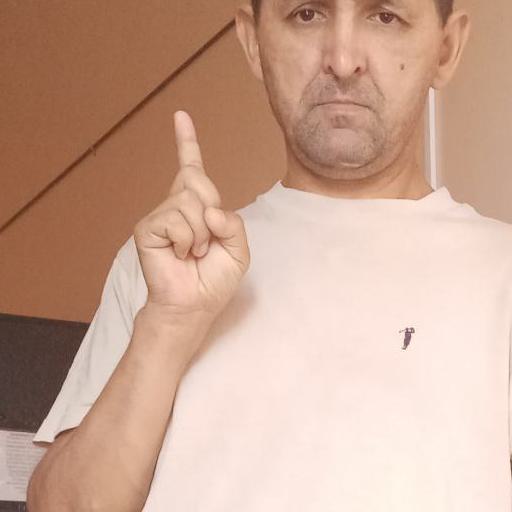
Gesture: one